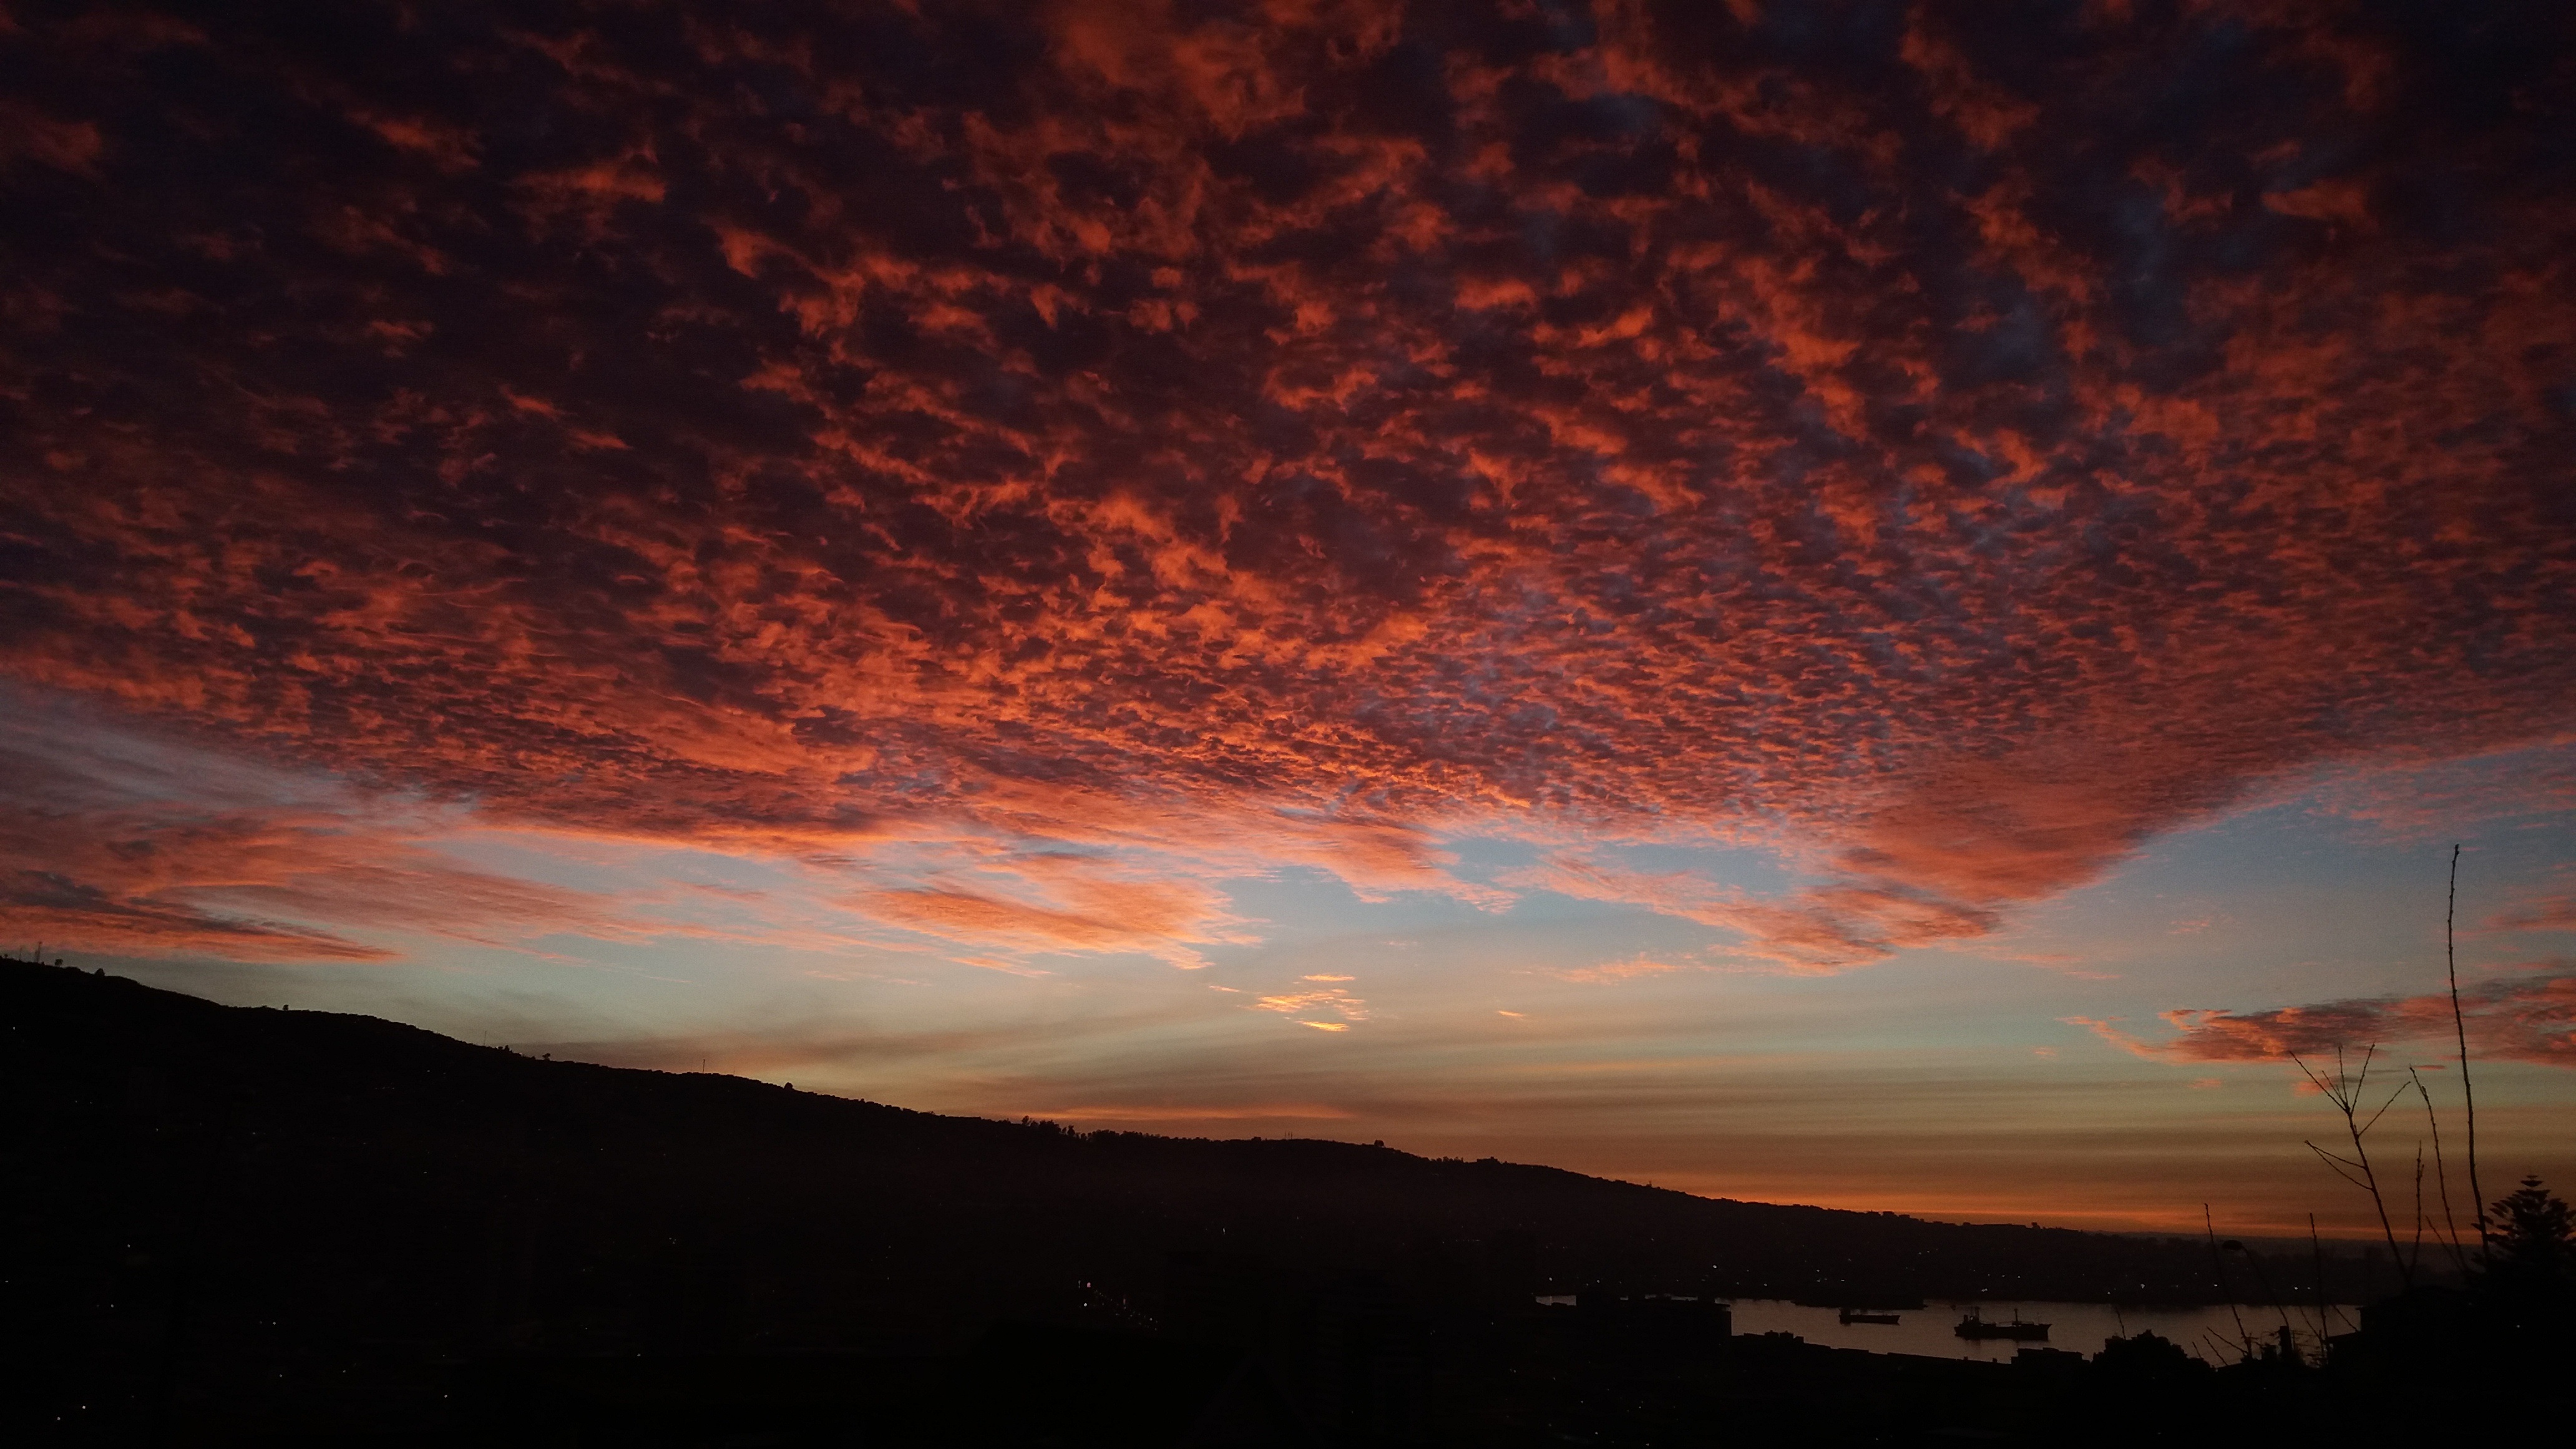
landscape, horizon, cloud, sky, sunrise, sunset, sunlight, morning, dawn, atmosphere, dusk, evening, clouds, colors, backlight, afterglow, meteorological phenomenon, red sky at morning